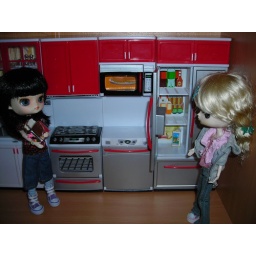
The girls in their new kitchen ( not finished)